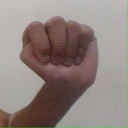
अक्षर: ठ